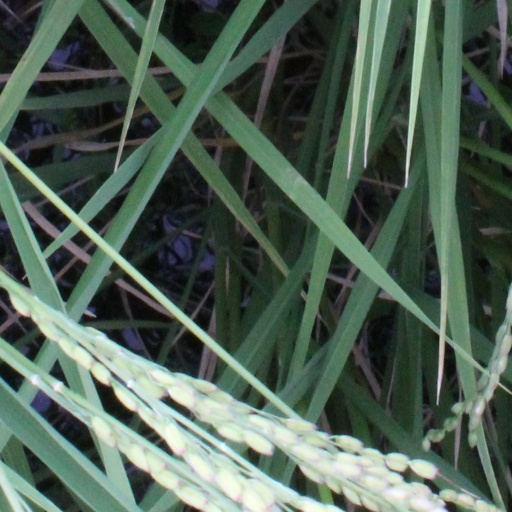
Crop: rice